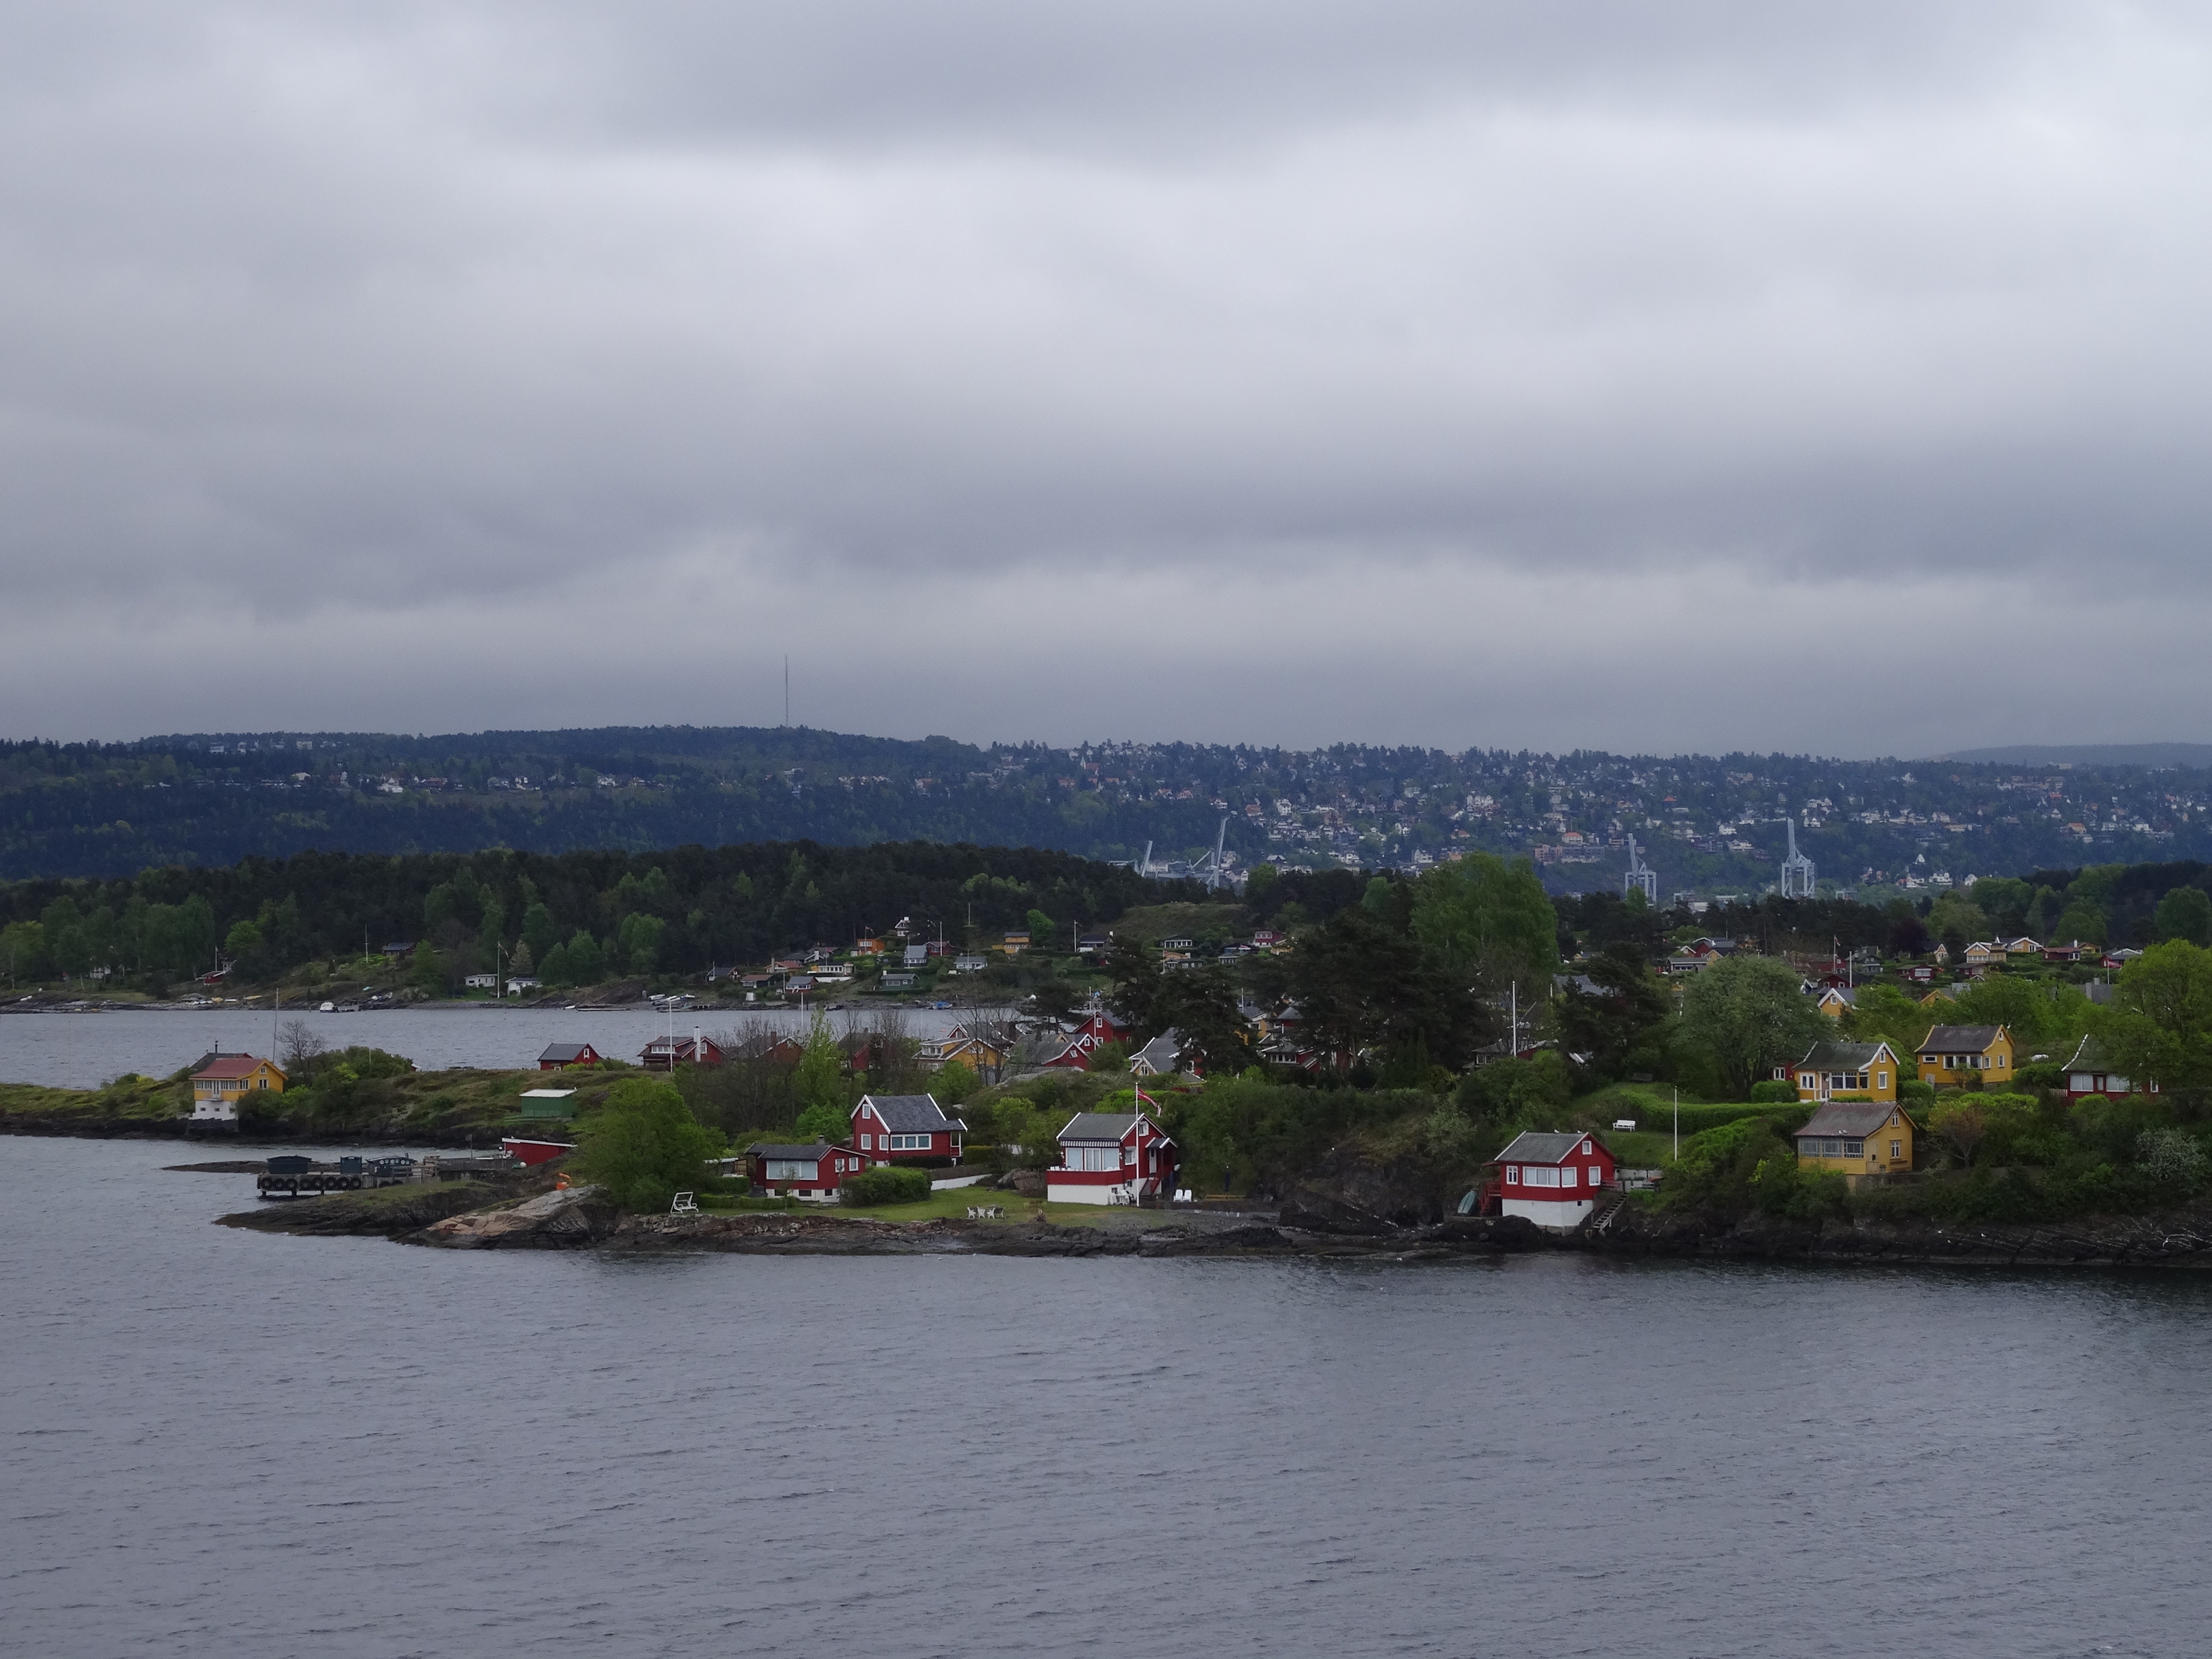
sea, coast, water, mountain, cloud, sky, shore, lake, town, river, vehicle, bay, island, harbor, fjord, reservoir, waterway, body of water, loch, norway, landform, geographical feature